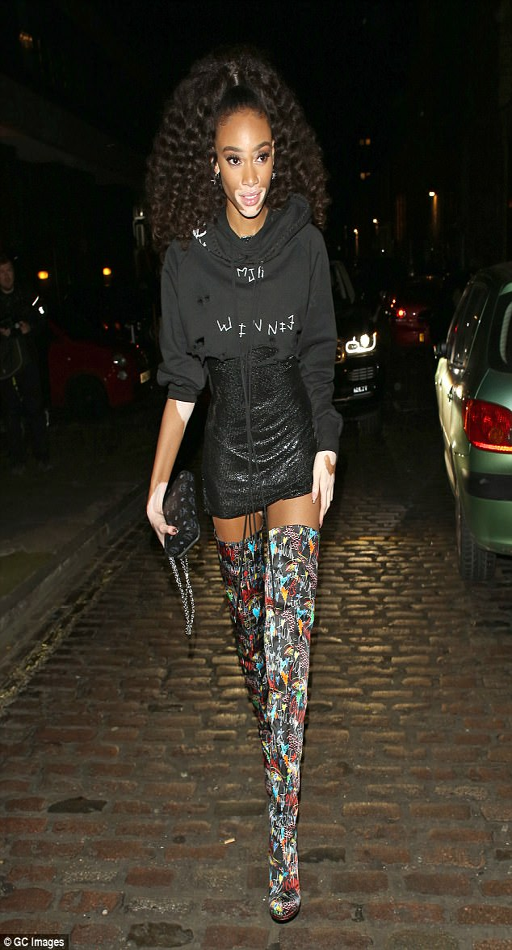
stealing the limelight : the beauty then hit the after - party in racy thigh - high boots